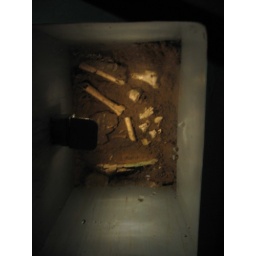
black bear bones in the cave